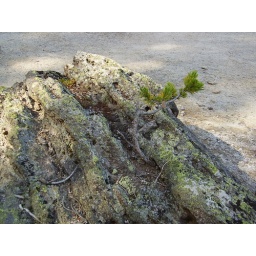
A fantastic little lodgepole pine growing out of a crack in a boulder. The rock is about 4 feet across.